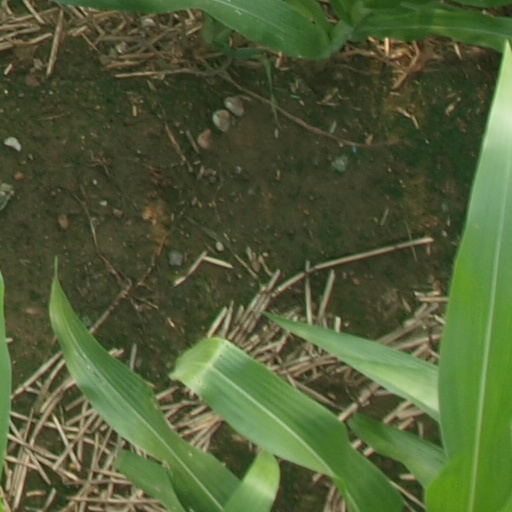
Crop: maize; corn